Women's suffrage in the United Kingdom

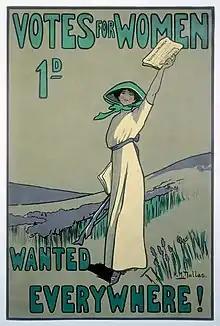
WSPU poster by Hilda Dallas, 1909.

De La Rue playing cards back from 1910